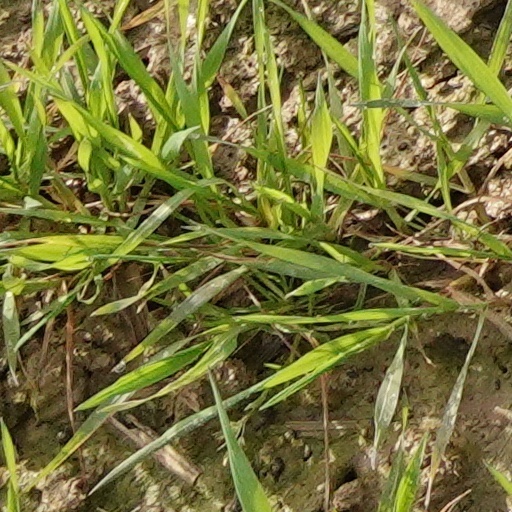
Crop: wheat